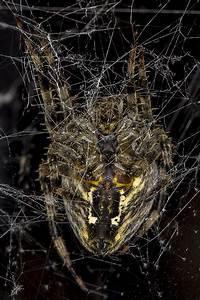
spider